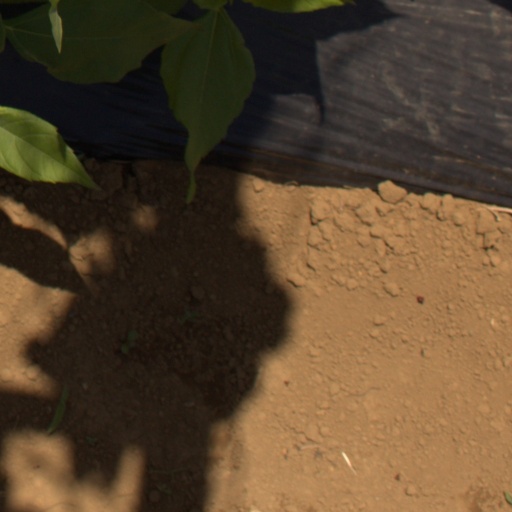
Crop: Jerusalem artichoke